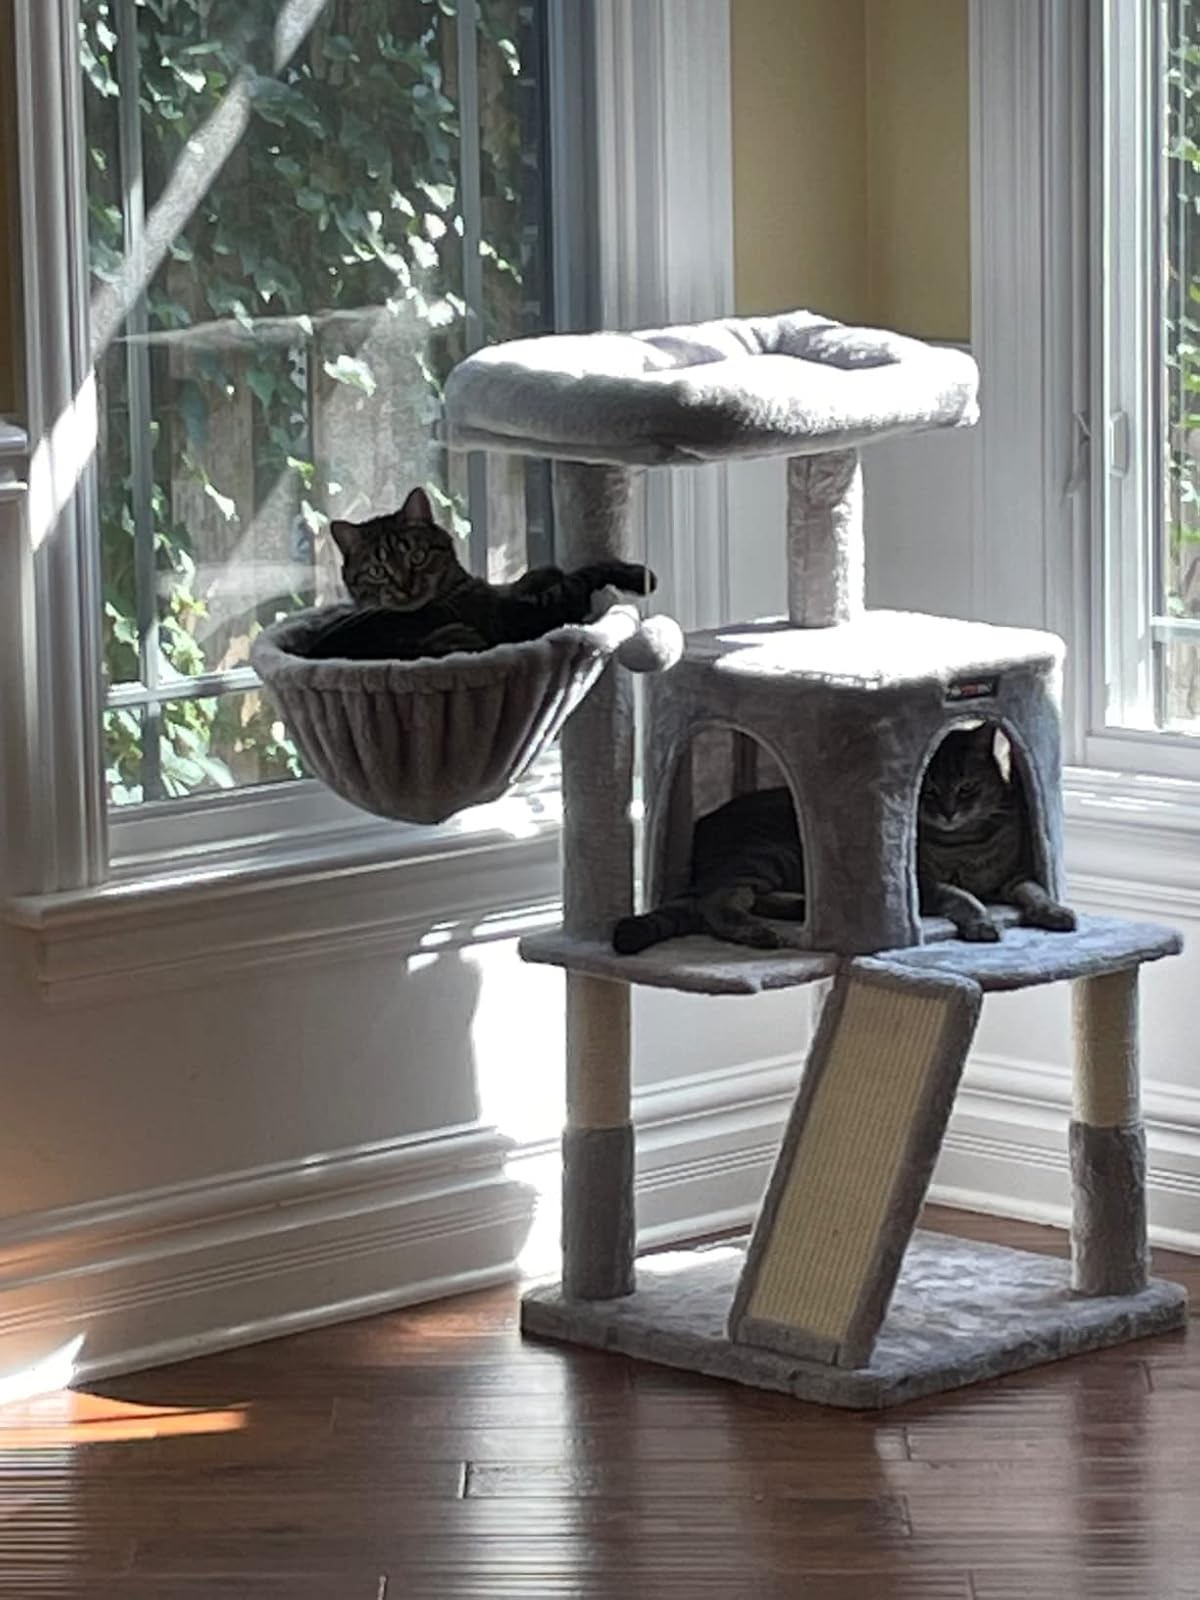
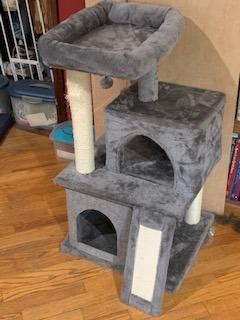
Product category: items_cat tree
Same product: no